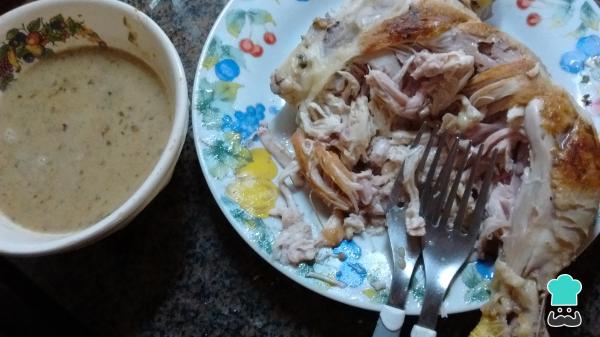
Pasados los 10 minutos de cocción, retira la pata y muslo para desmenuzarla con ayuda de dos tenedores. Reserva también el líquido de cocción.